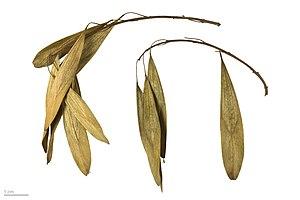
Le Frêne à feuilles étroites, Frêne du Midi ou Frêne oxyphylle est un arbre de la famille des Oléacées.